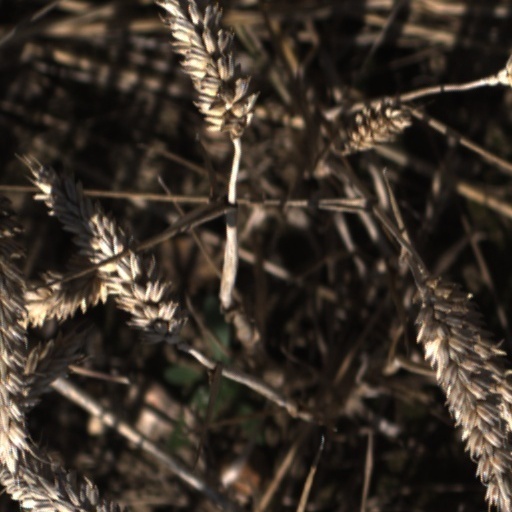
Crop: wheat